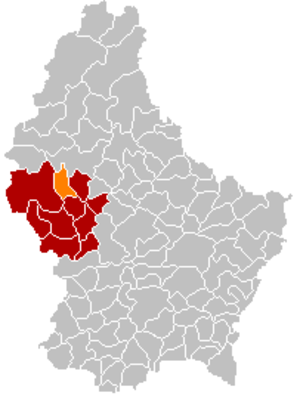
Wahl
Wahls placering i Luxembourg
Wahl er en kommune og et byområde i Luxembourg. Kommunen, som har et areal på 19,74 km², ligger i kantonen Redange i distriktet Diekirch. I 2005 havde kommunen 748 indbyggere.